Yūmi Nagashima

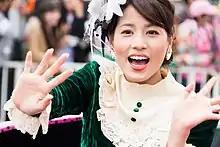
Yūmi Nagashima in 2016

Yūmi Nagashima (Japanese: 永島 優美, "Nagashima Yūmi", born November 23, 1991) is a Japanese former announcer for Fuji TV. She is known for being the main presenter of "Mezamashi TV".